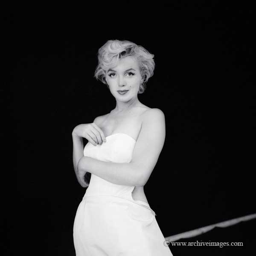
in this image , actor is standing looking unassuming directly at the camera while modestly positioning her hands to hold up her ill - fitting dress .